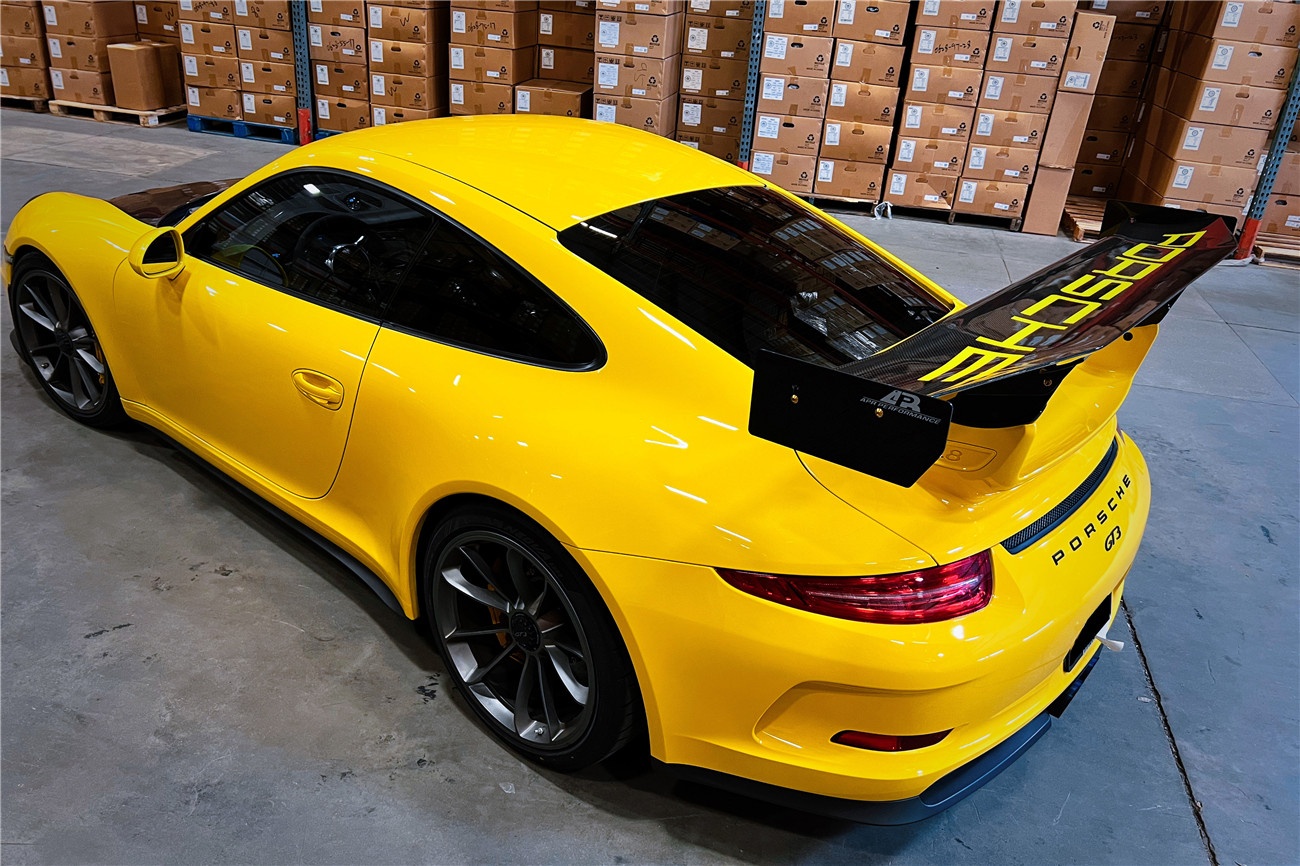
2012-2015 Porsche 911 991.1 GT3 ONLY AR Style Trunk Spoiler
Carbonado 2012-2015 Porsche 911 991.1 GT3 APR Style T runk Spoiler Shop premium parts to enhance your vehicle's performance, style, and customization with high-quality upgrades Condition: Brand New Materia Option: CFRP FGCF Fits 2012-2015 Porsche 911 991.1 GT3 Package Contents: One trunk spoiler Part No: CF3995APRGT3.W Installation Instructions : 1.Replacement Spoiler 2.Includes installation accessories Have Questions about Material options? Visit our Parts Material FAQ's Page ! Stock & Shipping Information In-Stock Items: If a product does not display "PRE-ORDER" when selecting a material option, it is in stock and will be shipped from our NJ warehouses within 2-3 business days , with tracking provided shortly after dispatch. Made-to-Order Items: If a material option shows "PRE-ORDER" , it means that specific option is currently out of stock and will be produced upon order. Customers can choose from the following shipping methods: Air Shipping (additional cost based on item size) with an ETA of 6-7 weeks . Container Shipping (no extra cost) with an ETA of 3-4 months . Please note: The estimated arrival times for Made-to-Order items are approximate and may be shortened depending on our production schedule. Feel free to contact us for more details!
Brand: Carbonado
Category: Vehicles & Parts > Vehicle Parts & Accessories > Motor Vehicle Parts > Motor Vehicle Frame & Body Parts > Spoilers